David Ossipovitch Widhopff

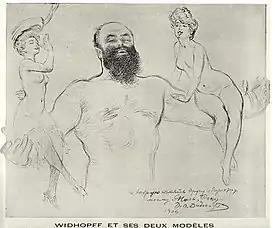
Self portrait

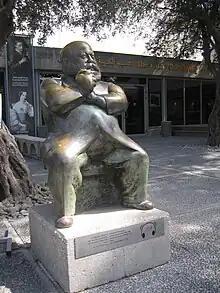
"L'Homme à la pipe", Sculpture of Widhopff by Chana Orloff (1924).

David Ossipovitch Widhopff (Ukrainian: ) (5 May 1867, Odessa – 20 July 1933, Saint-Clair-sur-Epte) was a Ukrainian and French painter, caricaturist and poster artist.